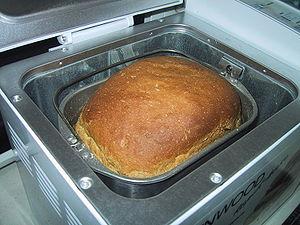
Une machine à pain — ou robot boulanger — est un appareil électroménager permettant de faire son pain, ainsi que différentes préparations.